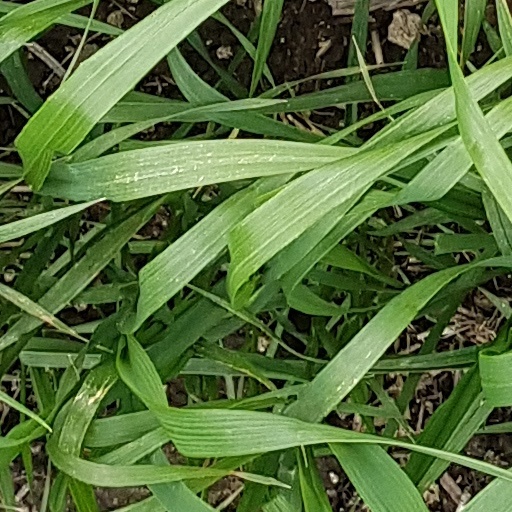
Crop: wheat